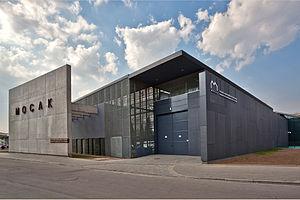
Le Musée d'art contemporain de Cracovie est un musée créé par la municipalité de Cracovie. Il a pour objectif de rassembler une collection d'art contemporain, de présenter des expositions temporaires et d'organiser des manifestations publiques et professionnelles dans ce domaine. Le musée est situé à Zabłocie à l'emplacement d'anciennes halles des usines Schindler devenues friches industrielles. Il concentre ses activités sur les deux dernières décennies.